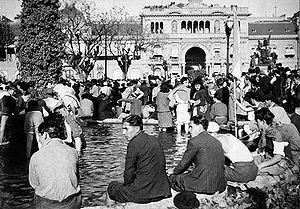
María Eva Duarte de Perón [maˈɾia ˈeβa ˈðwaɾte ðe peˈɾon], mieux connue sous le nom d’Eva Perón ou d’Evita, est une actrice et femme politique argentine. Elle épousa en 1945 le colonel Juan Domingo Perón, un an avant l’accession de celui-ci à la présidence de la république argentine.
1945 est une année commune commençant un lundi.
Juan Domingo Perón [ xwan doˈmiŋɡo peˈɾon] est un militaire, homme d'État et auteur argentin. Premier président de la nation argentine à être élu au suffrage universel, il fut le dernier à ce jour à avoir assumé la présidence à trois reprises, chaque fois à la suite d’élections démocratiques. Il est à l’origine du péronisme, qui est resté jusqu’à ce jour l’un des mouvements politiques populaires les plus importants dans l’histoire de l’Argentine.
Domingo Alfredo Mercante était un militaire et homme politique argentin.
L’historiographie argentine nomme Révolution de 1943 le coup d’État militaire du 4 juin 1943 qui, en renversant le gouvernement de Ramón Castillo, mit fin à la dénommée Décennie infâme, mais désigne aussi sous ce même nom la période de dictature militaire qui suivit ce coup d’État et qui se prolongera jusqu’à l’investiture, trois ans plus tard, du gouvernement constitutionnel élu de Juan Domingo Perón.